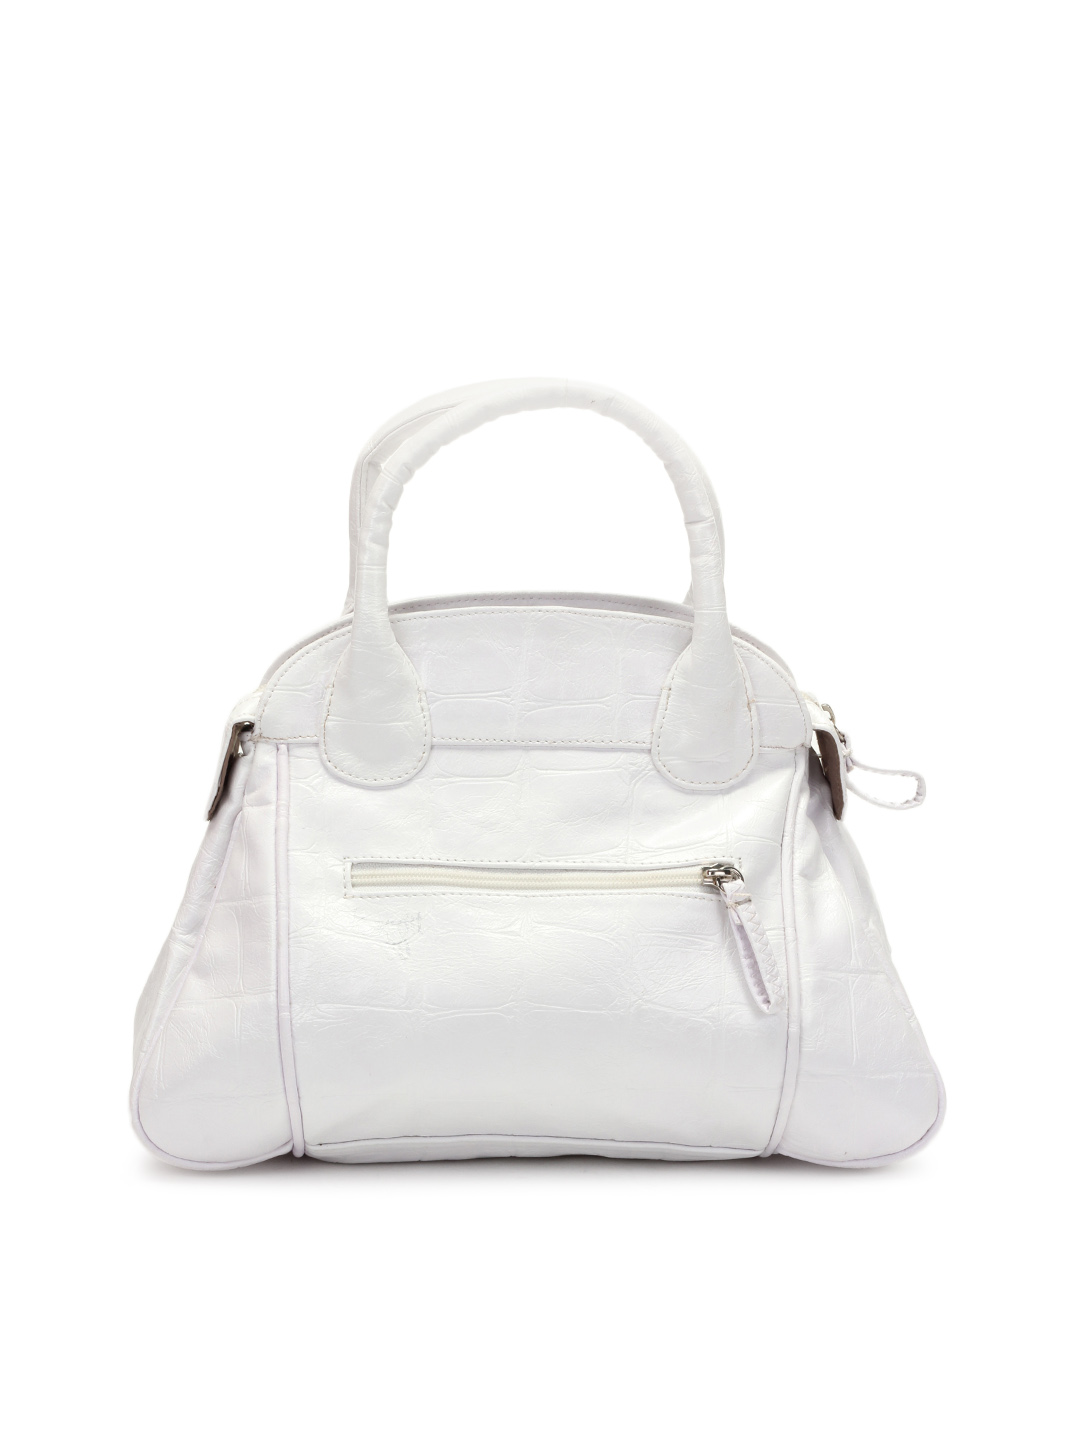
Baggit Women White Handbag
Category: Accessories / Bags / Handbags
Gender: Women
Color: White
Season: Fall 2012
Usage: Casual